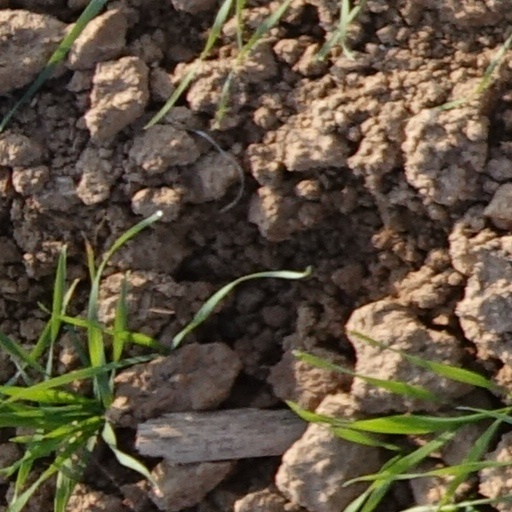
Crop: wheat